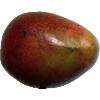
Label: red_mango